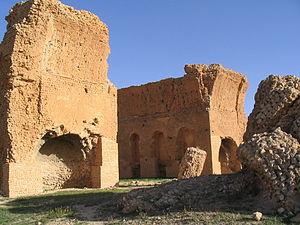
Ruines des thermes romains
Cette liste des sites archéologiques de Tunisie donne un aperçu des sites archéologiques répartis sur le territoire de l'actuelle Tunisie.